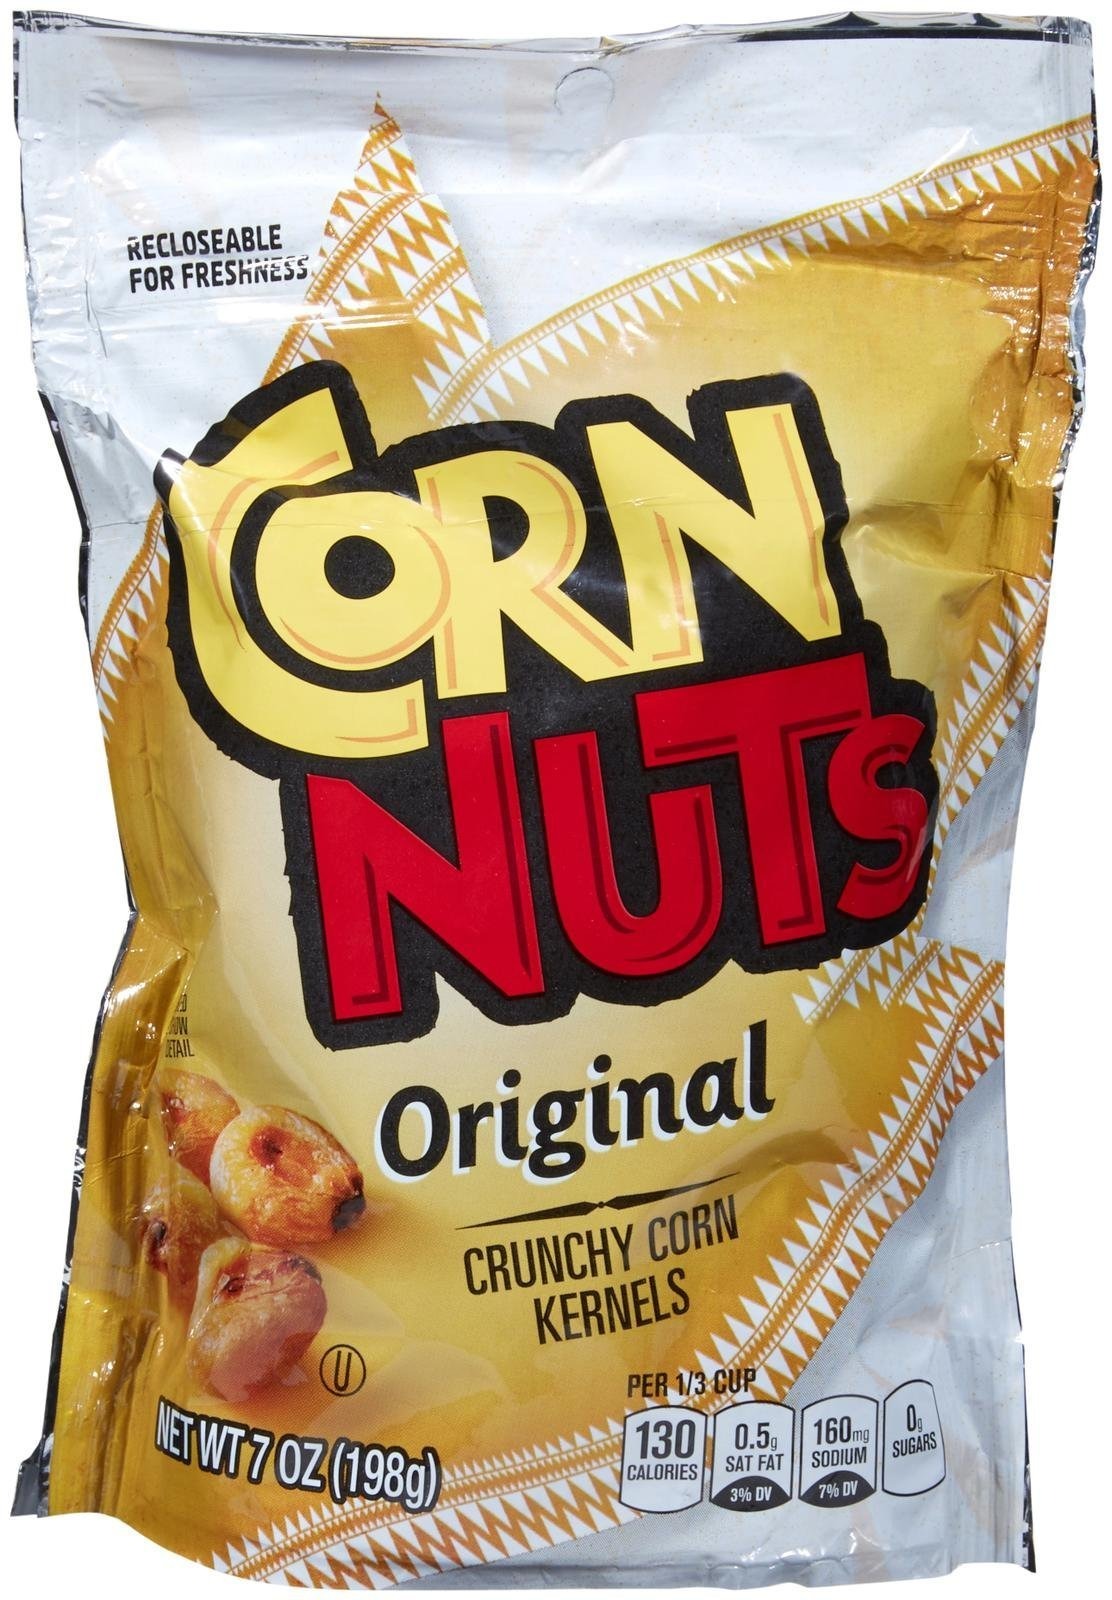
Item Name: Corn Nuts Original Corn Kernels, 7 Ounces
Product Description: Corn Nuts Original-7 oz
Value: 7.0
Unit: Ounce

Price: 2.19